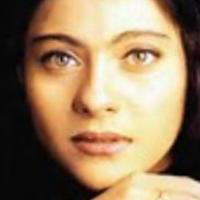
Age group: age 21-30